Third Ward, Houston

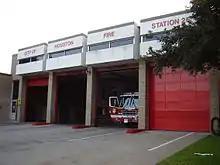
Fire Station 25 Third Ward

The city operates the Third Ward Multi-Service Center at 3611 Ennis Street. The city multi-service centers provide several services such as child care, programs for elderly residents, and rental space.